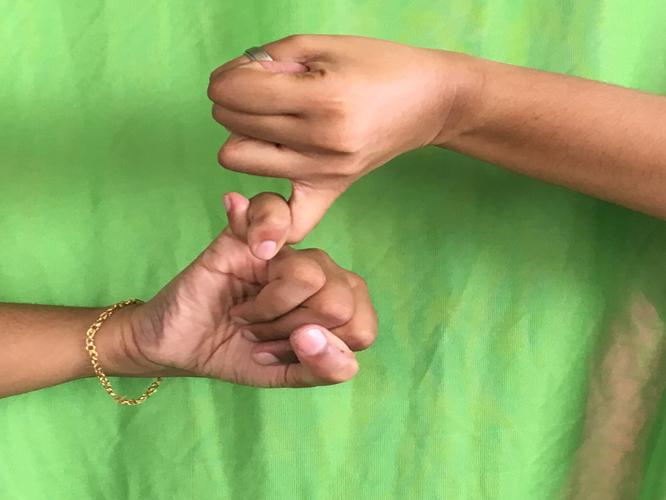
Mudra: Kilaka
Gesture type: double_hand